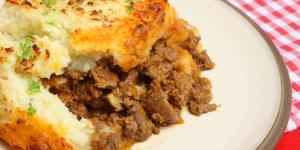
lasana de patatas y carne molida